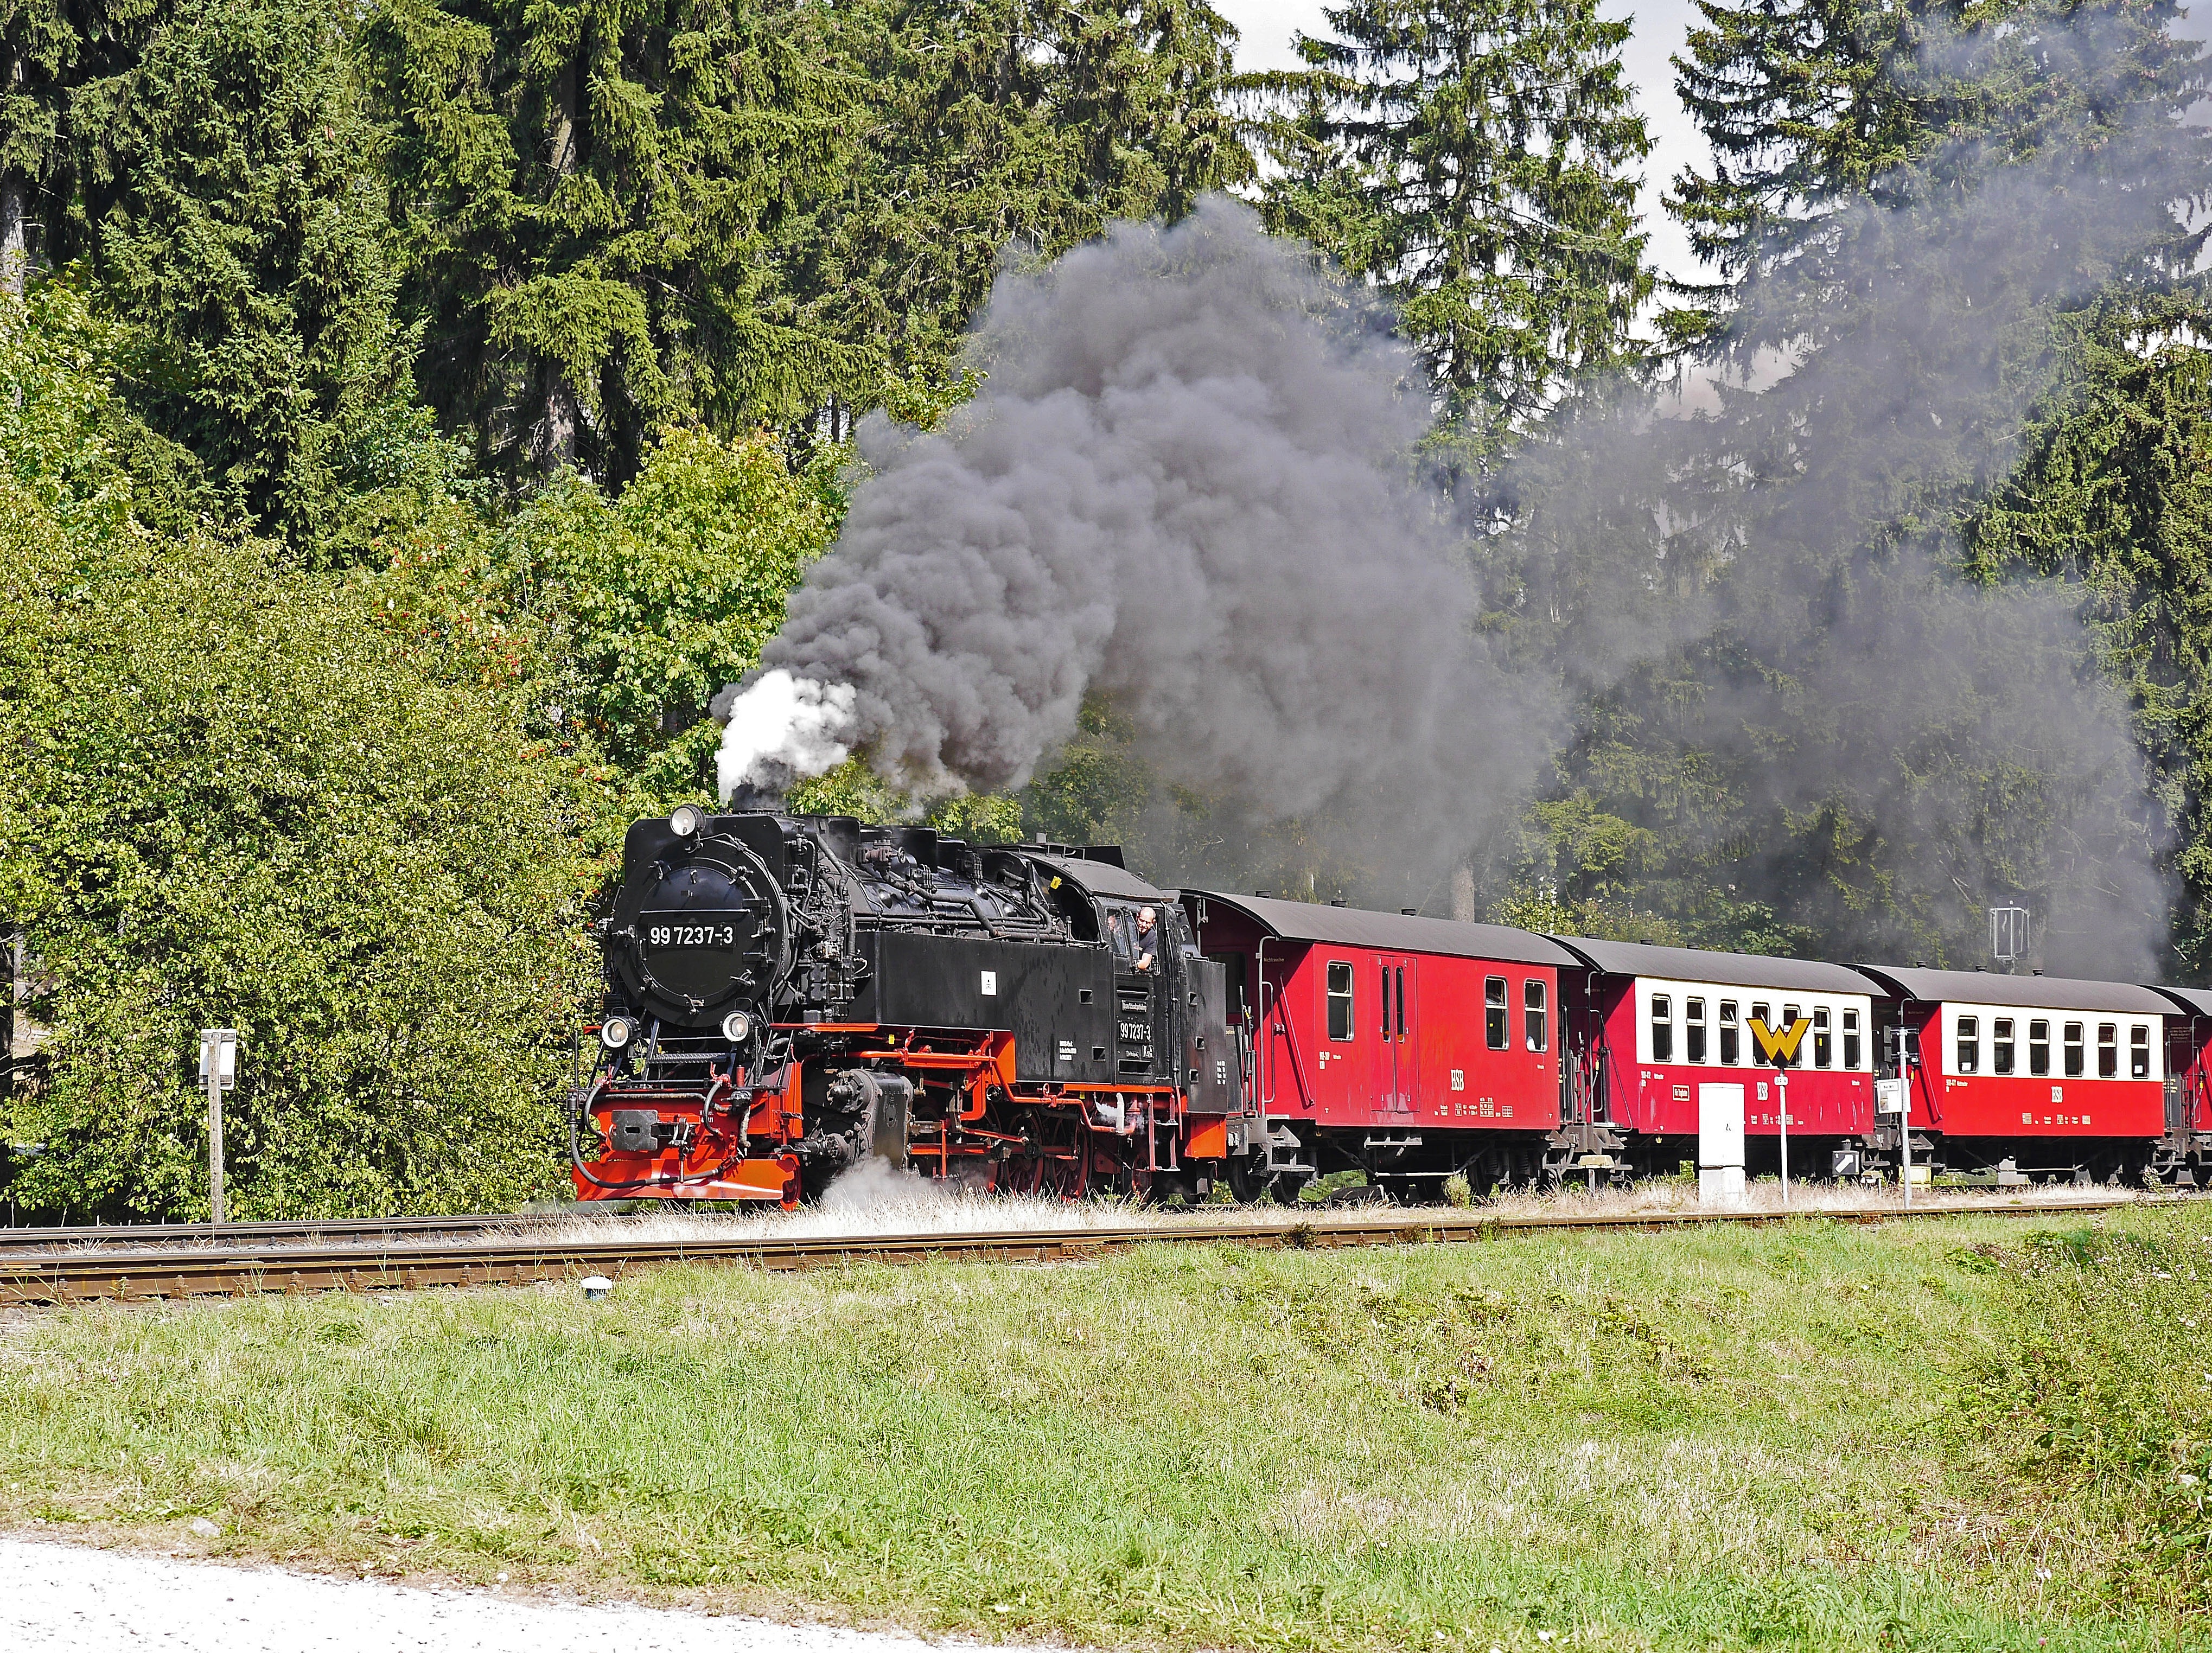
steam locomotive, locomotive of chunks of, brocken railway, hsb, resin, railway, narrow gauge railway, control traffic, historically, nostalgia, tourism, harzer narrow gauge railways, tank locomotive, five coupler, meter track, smoke, ostharz, oberharz, boulder, narrow gauge, saxony anhalt, oldtimer, steam railway, exit, three annen hohne, br99, br 99